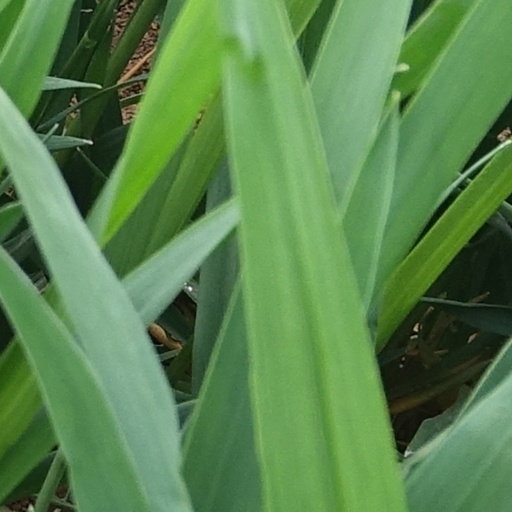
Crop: wheat